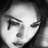
Emotion: sad